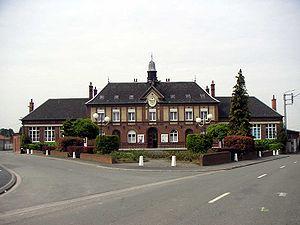
Vue de la mairie d'Epinoy (Pas-de-Calais) Image prise par Padawane le 19 mai 2005 Padawane
Épinoy est une commune française située dans le département du Pas-de-Calais en région Hauts-de-France.